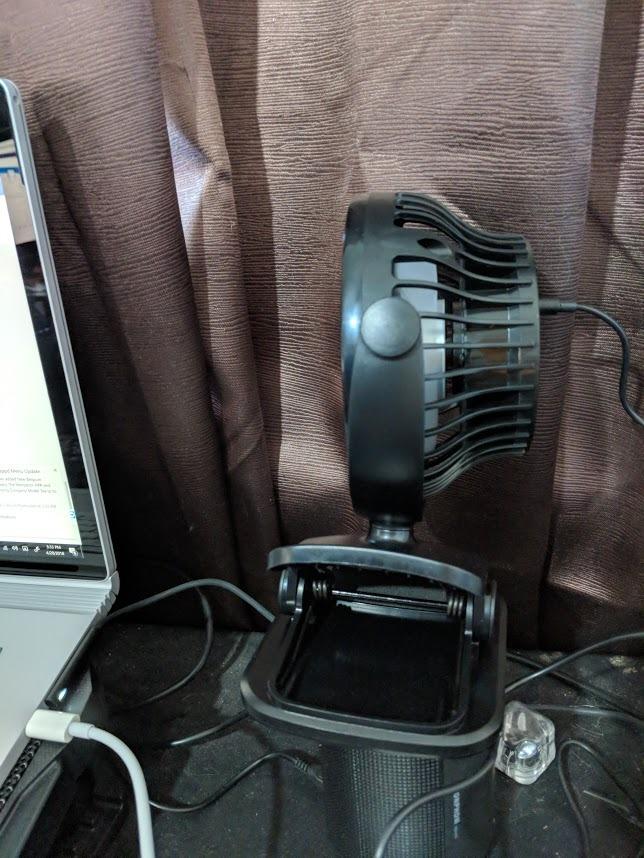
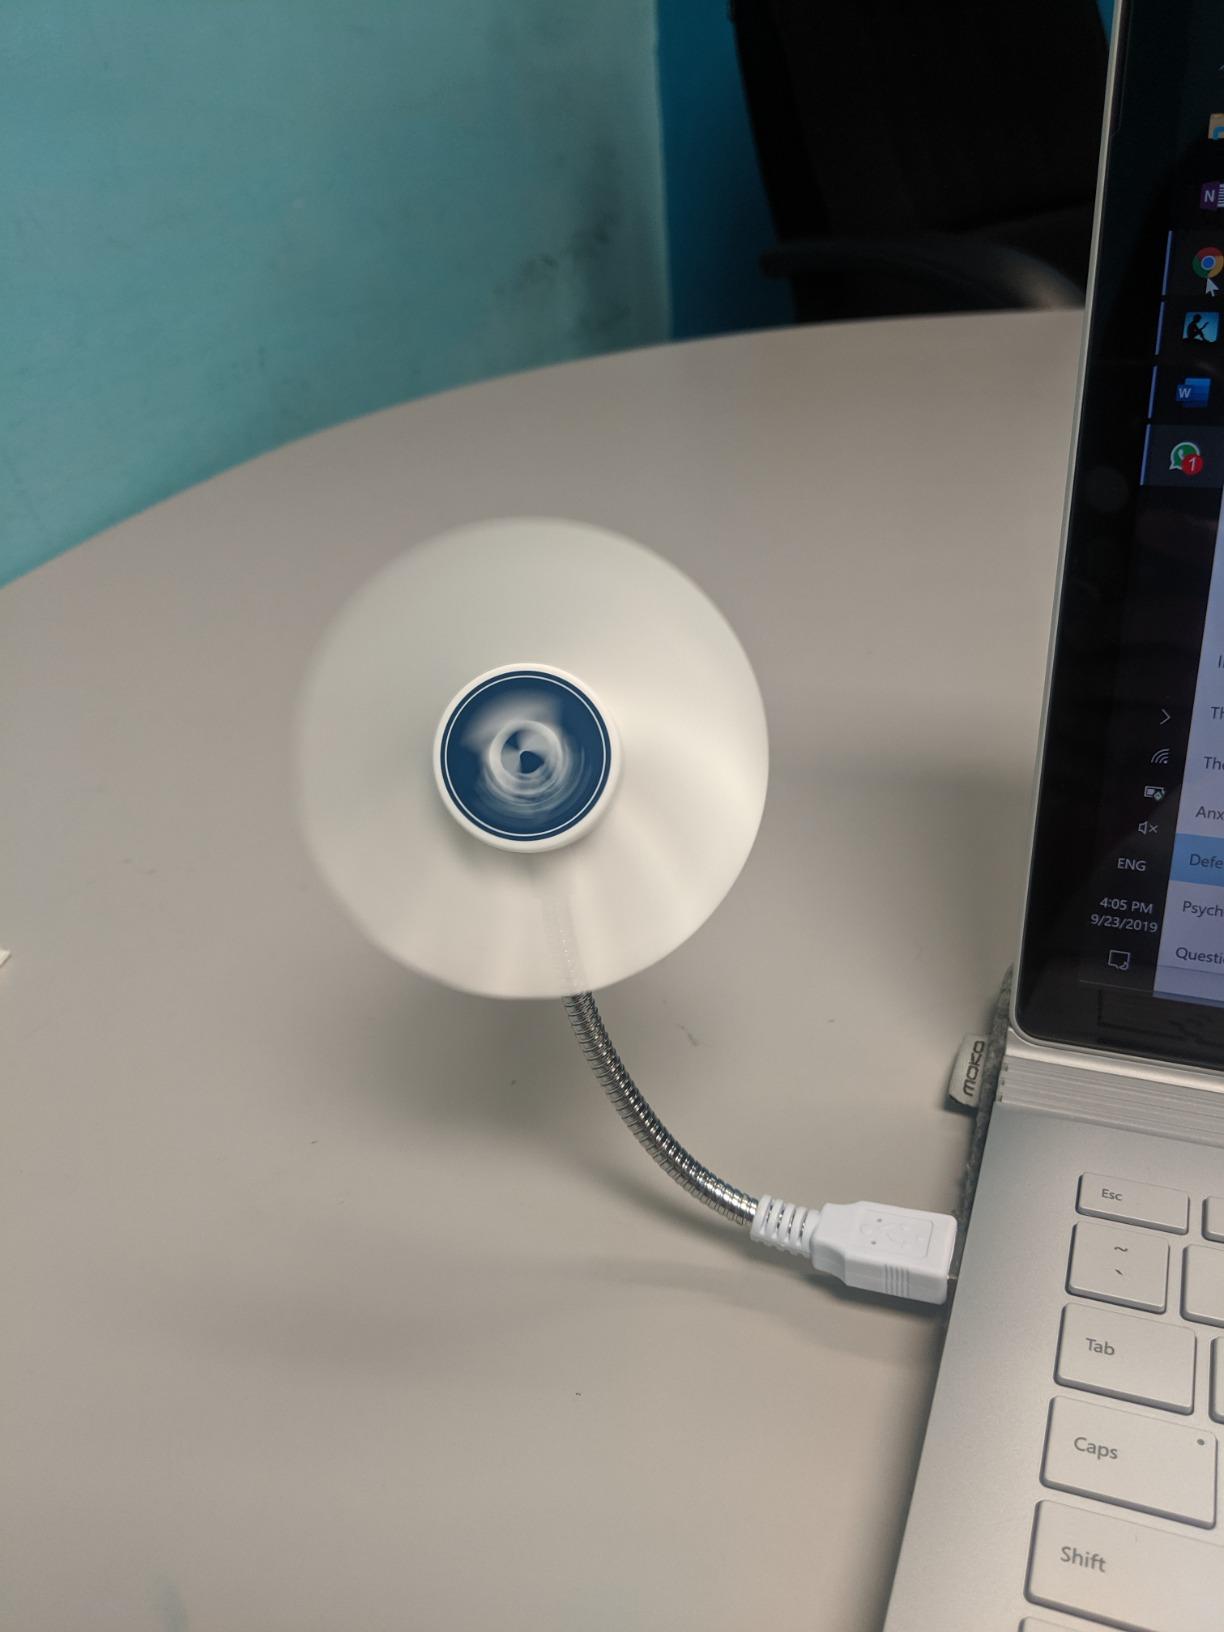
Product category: fan
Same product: no